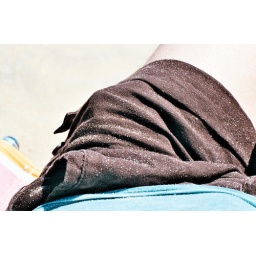
the wind was so strong we got coated in sand and went back to the house